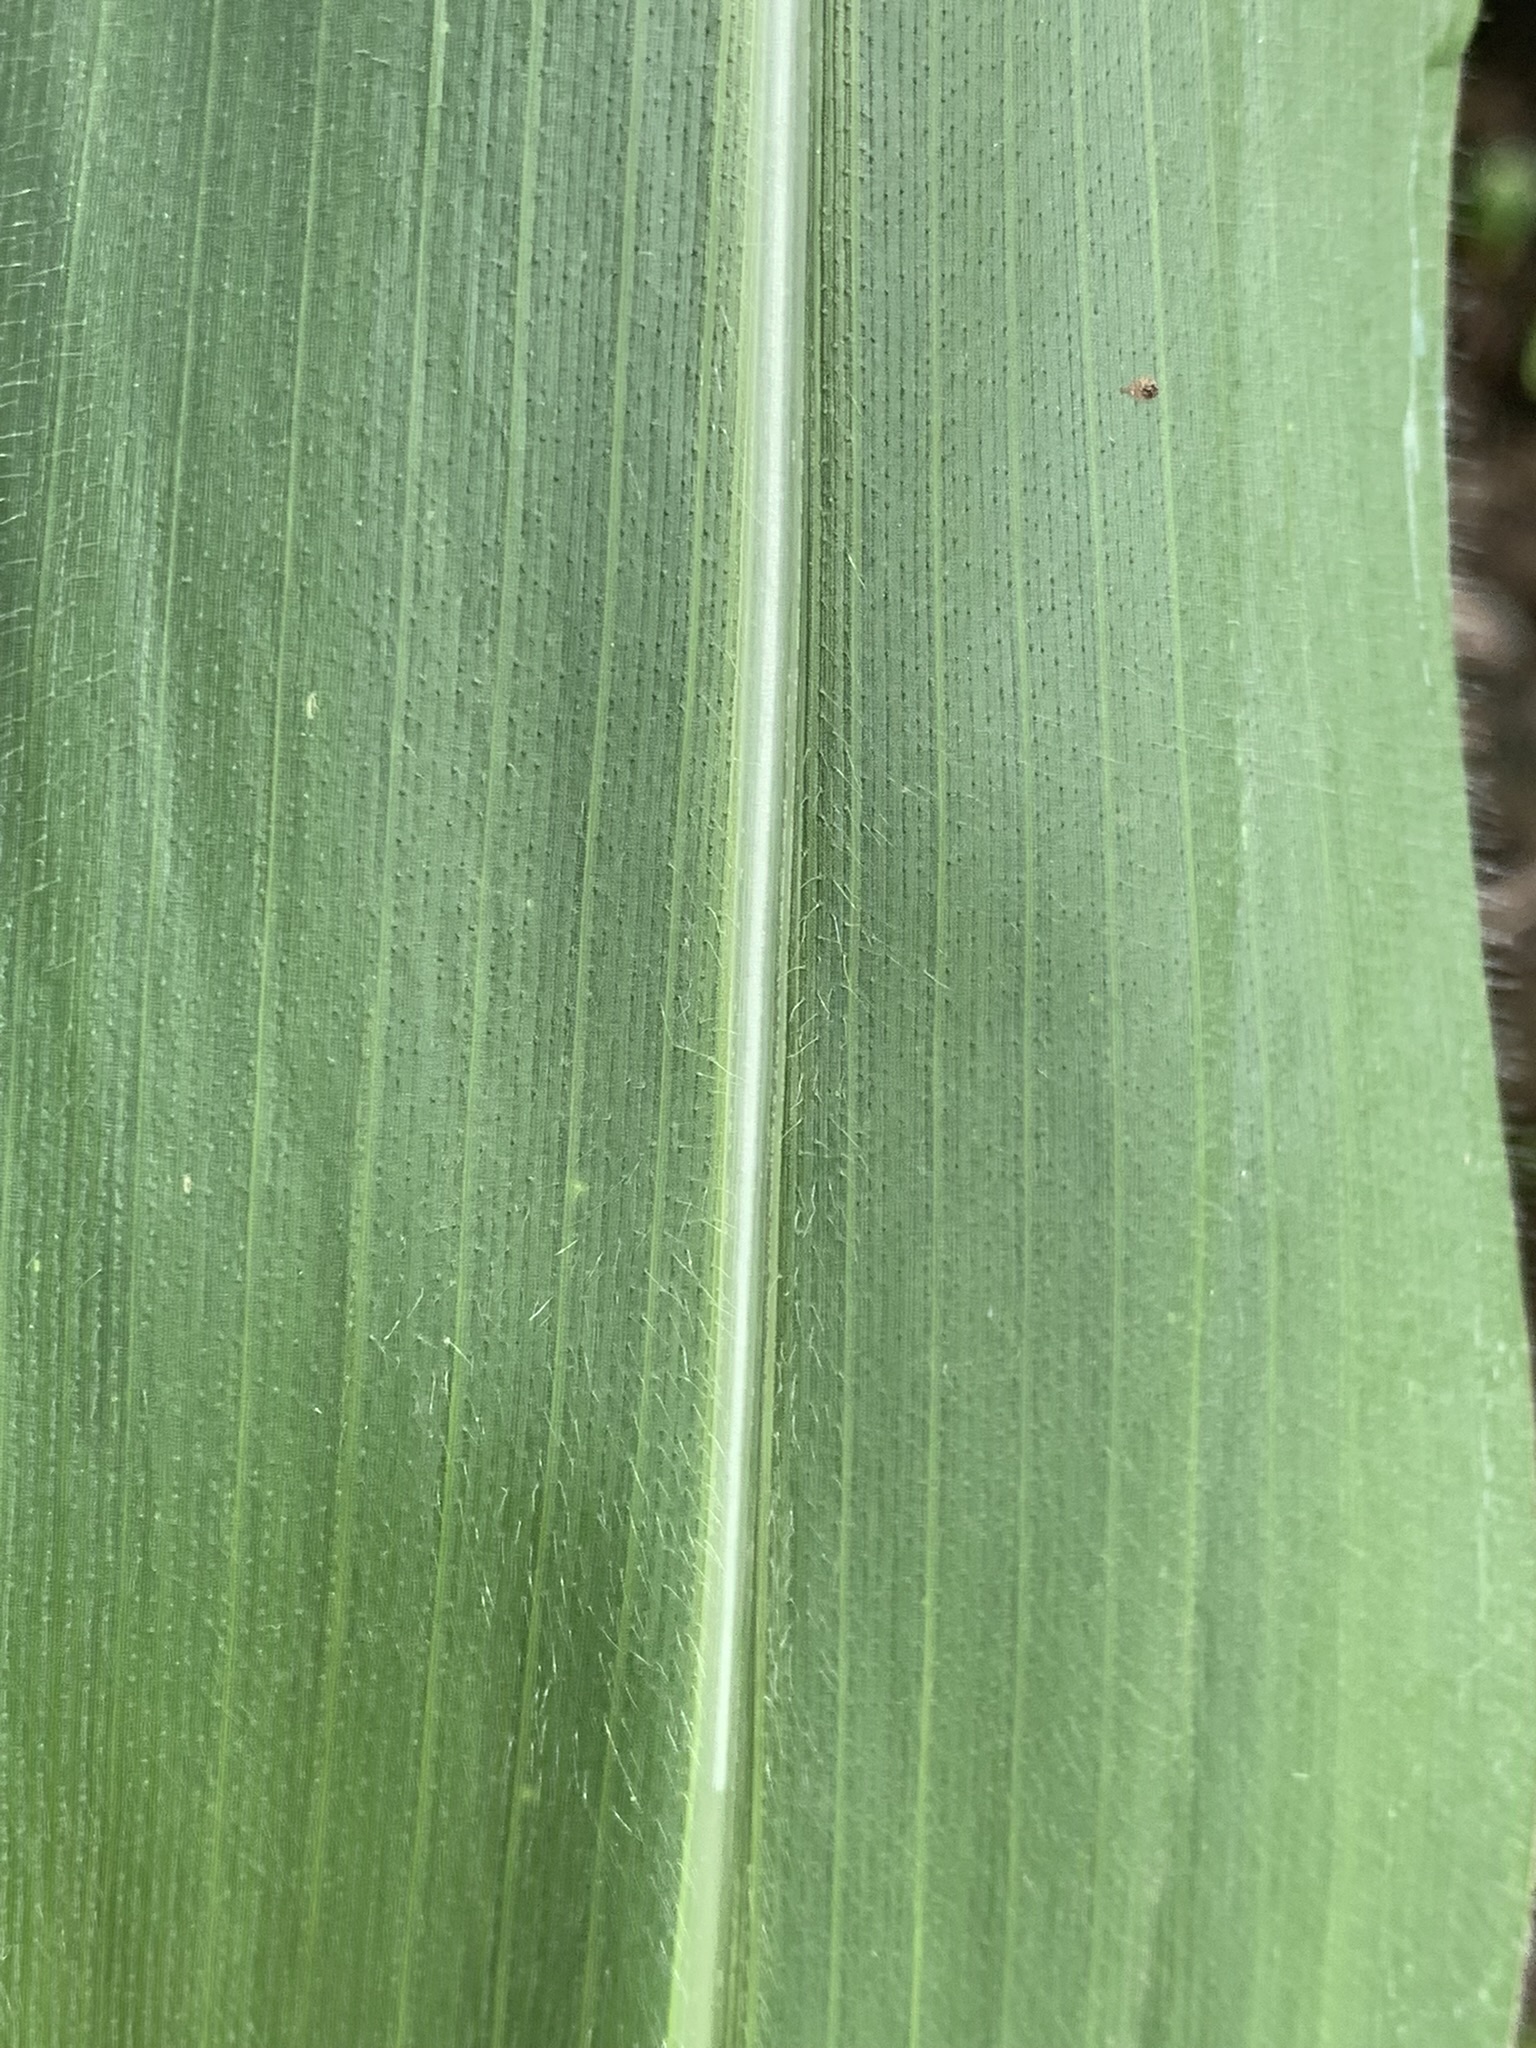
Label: Healthy